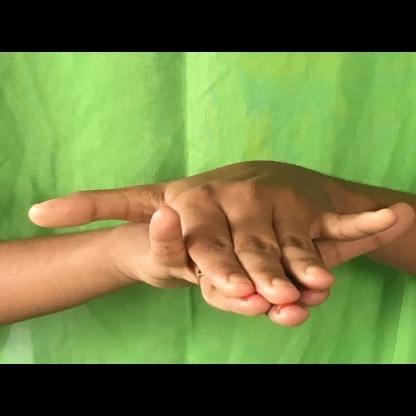
Mudra: Varaha